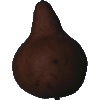
Label: pear_kaiser